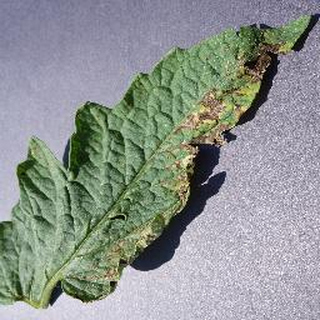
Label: tomato_septoria_leaf_spot